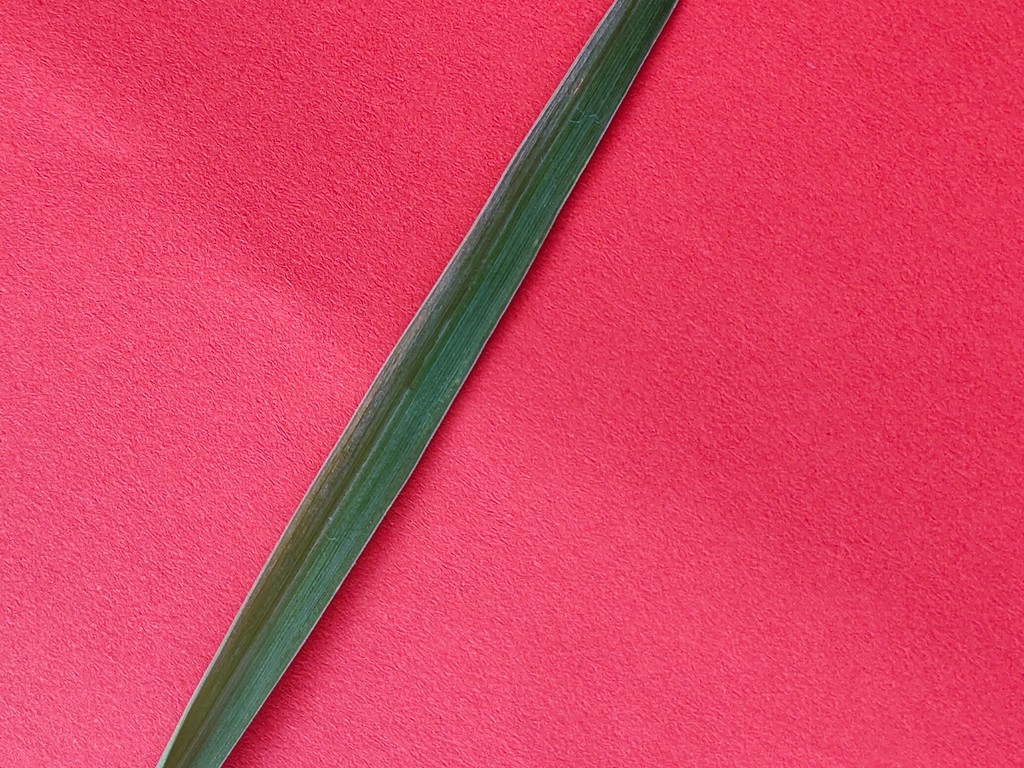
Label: Healthy